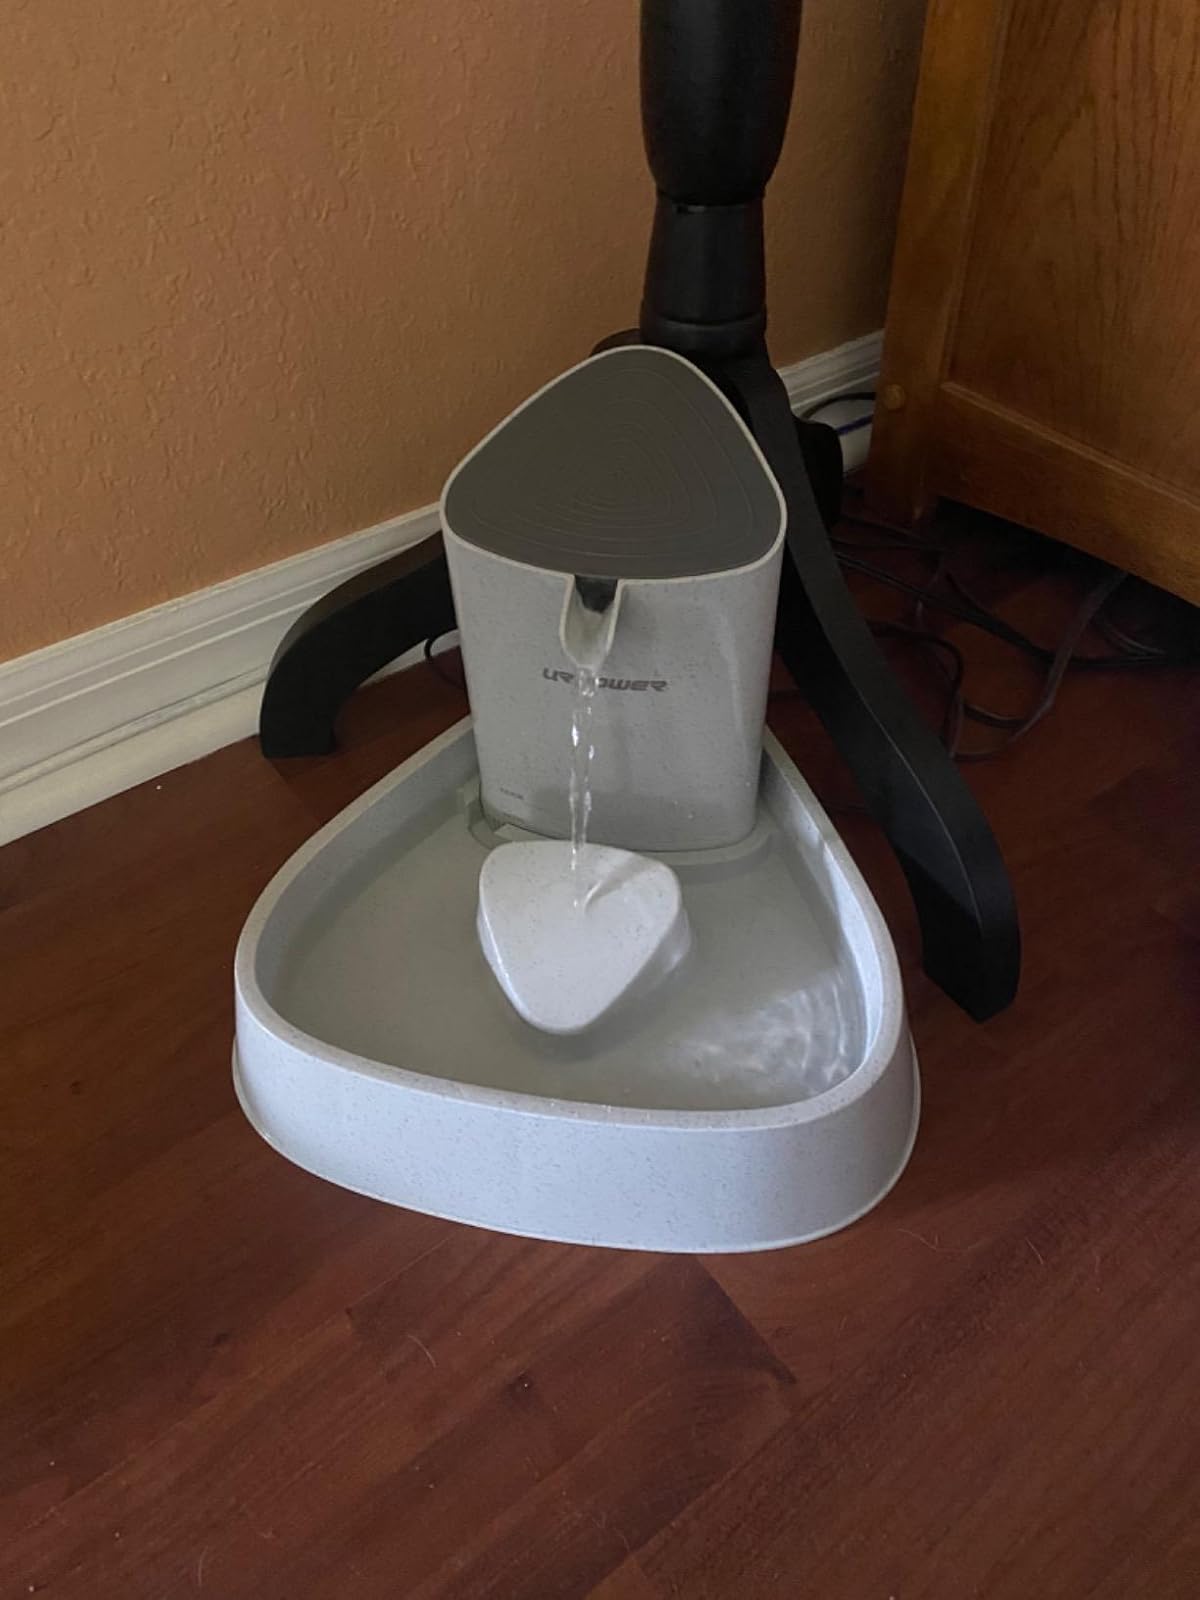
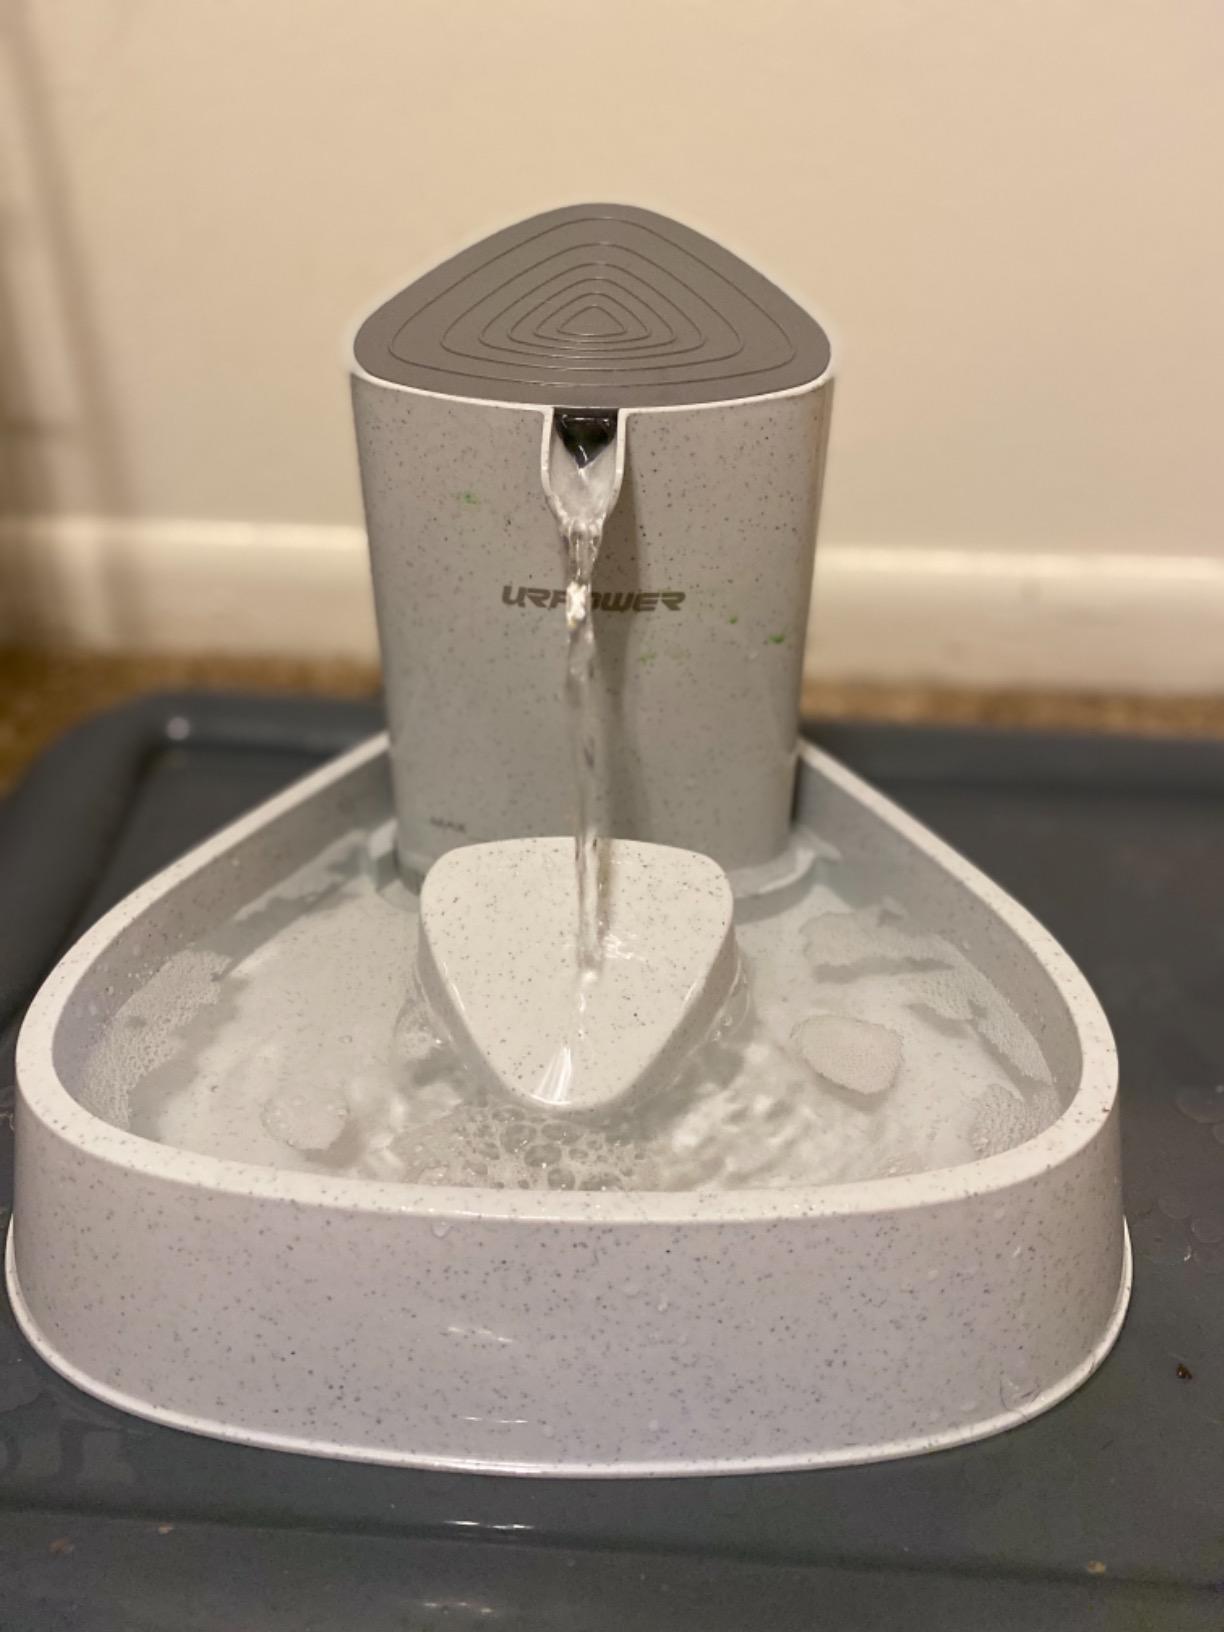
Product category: items_bowl
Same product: yes